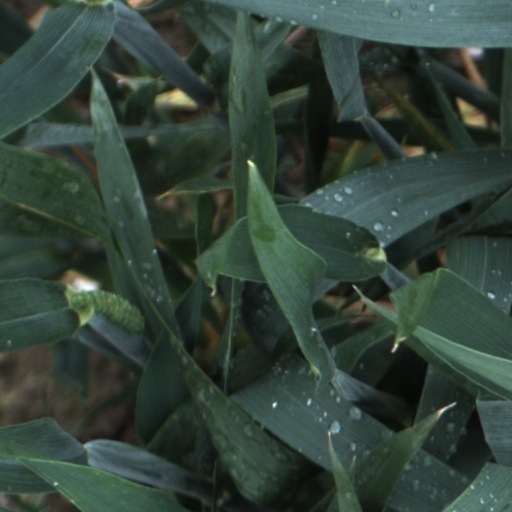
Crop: wheat